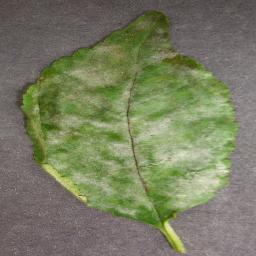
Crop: cherry
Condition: (including_sour)_powdery_mildew